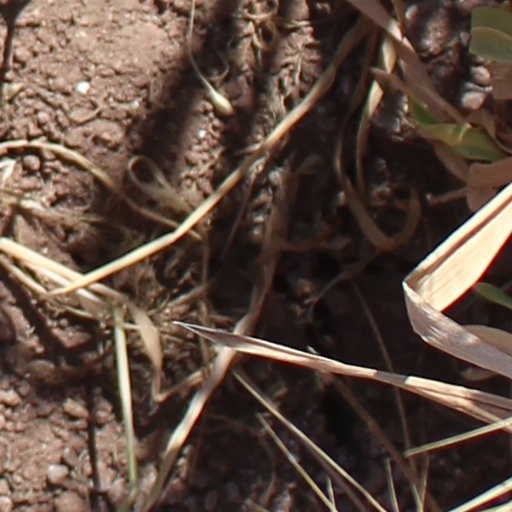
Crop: wheat